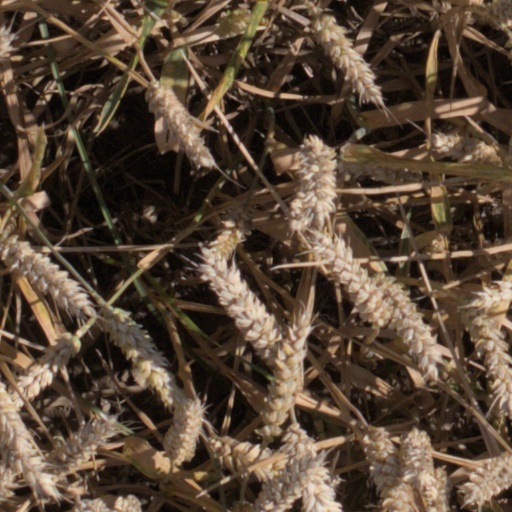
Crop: wheat